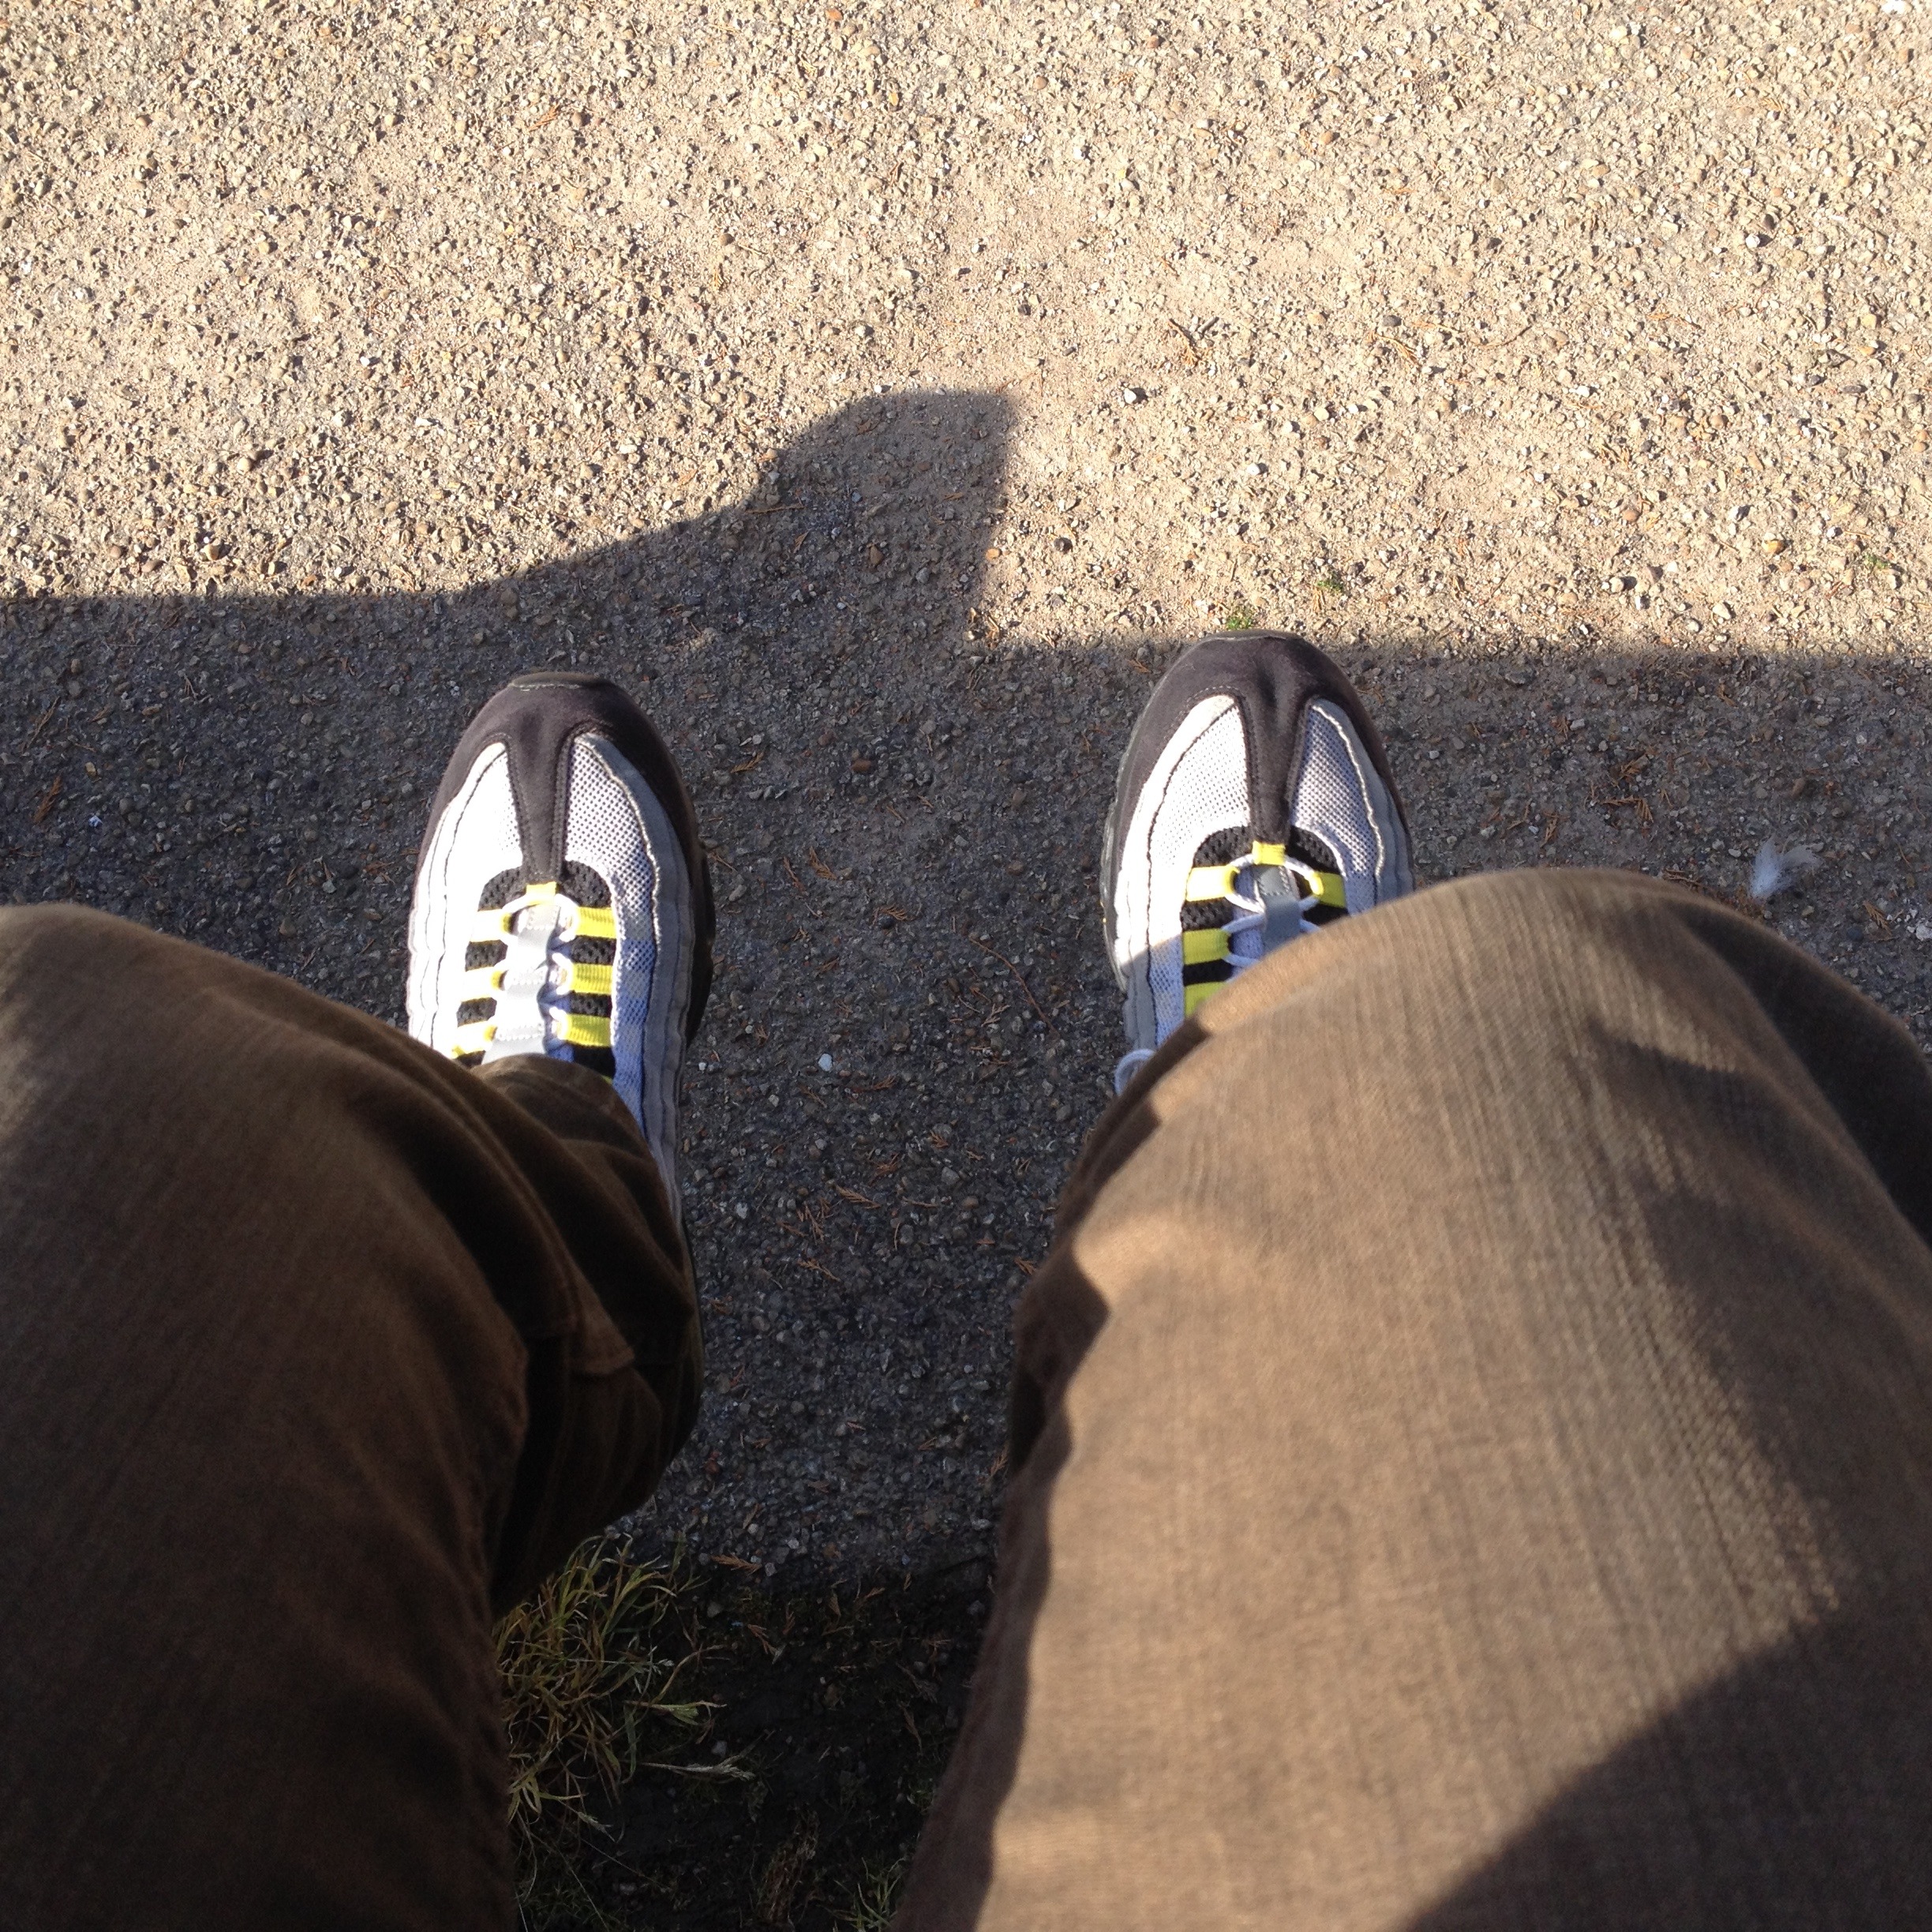
outdoor, shoe, feet, perspective, travel, recreation, athletic, training, exercise, black, lifestyle, fitness, shoes, legs, footwear, athlete